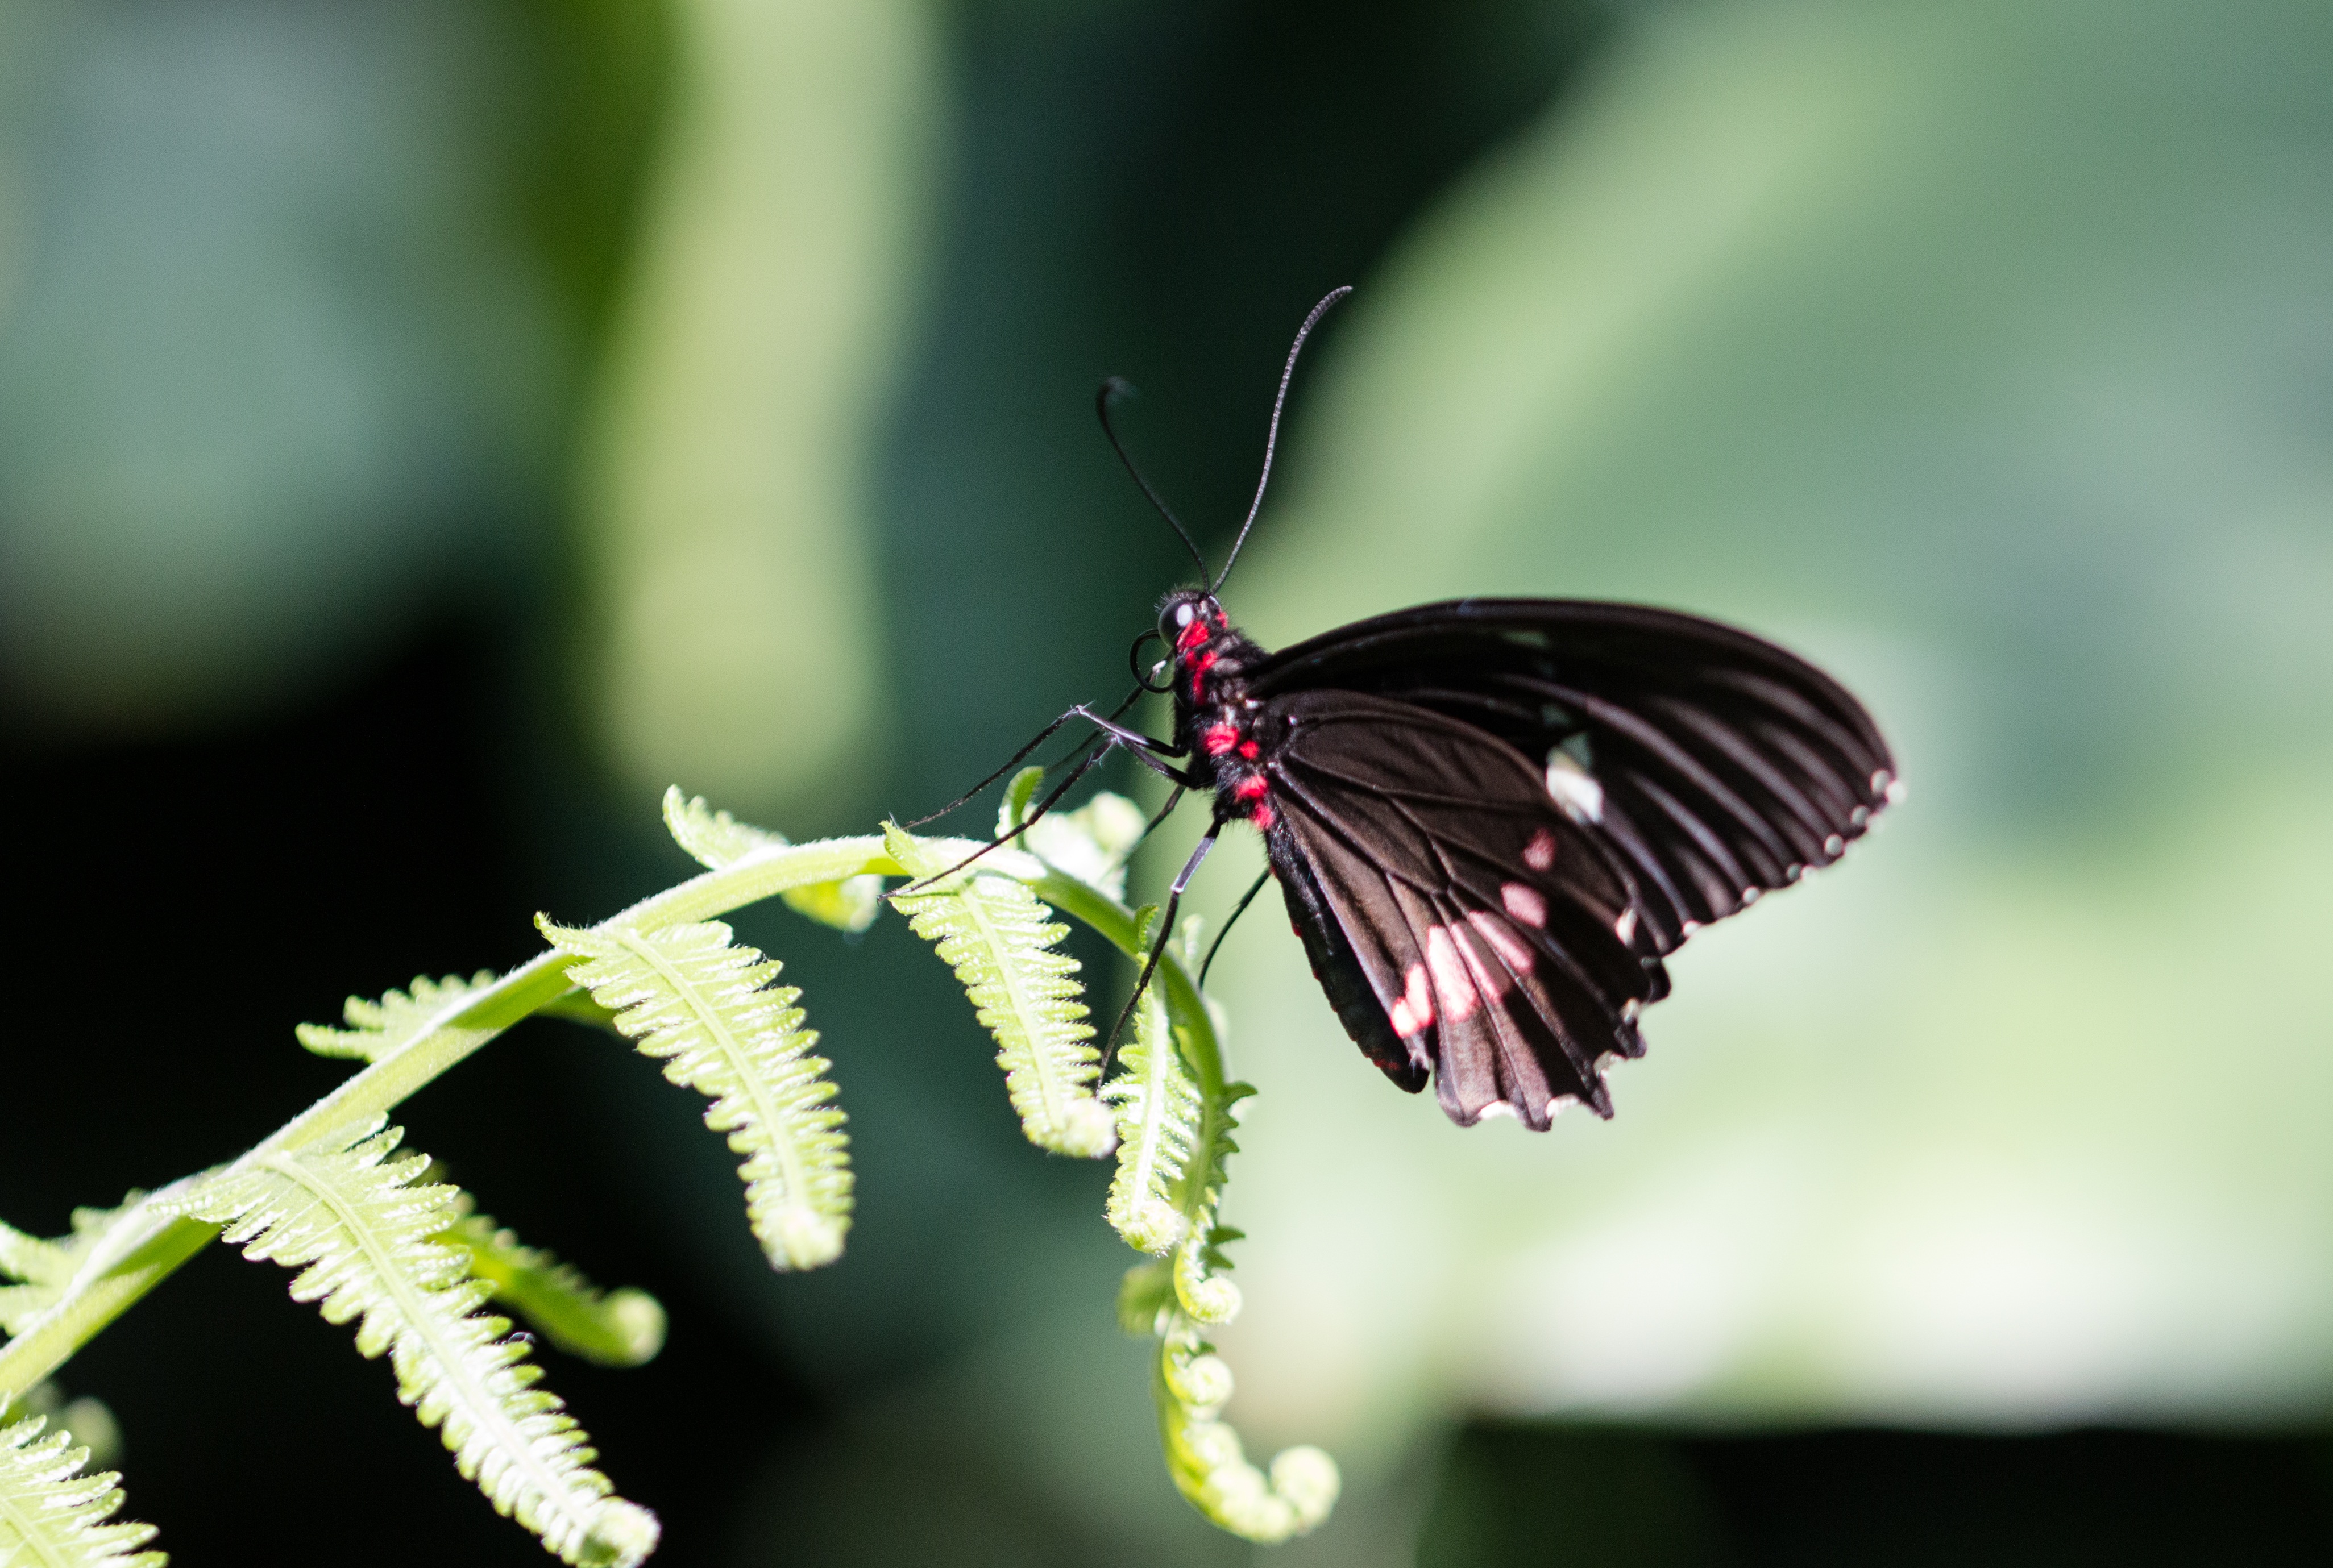
nature, wing, photography, flower, wildlife, green, insect, macro, botany, butterfly, flora, fauna, invertebrate, close up, nectar, macro photography, arthropod, pollinator, plant stem, moths and butterflies, lycaenid